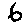
Label: 6